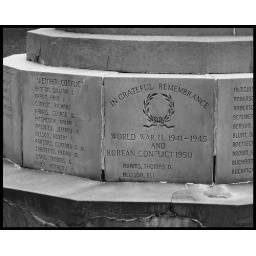
&lt;i&gt;Will the circle be unbroken  Bye and bye Lord bye and bye  There's a better home a waiting  In the sky Lord in the sky - Traditional&lt;/i&gt;